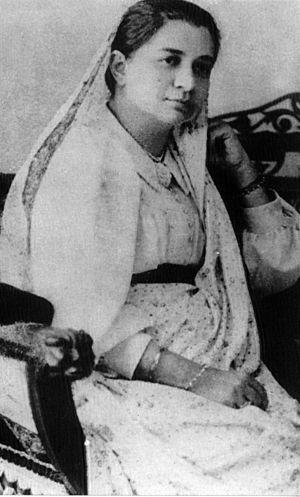
Bhikaiji Rustom Cama est l'une des personnalités notable du mouvement indépendantiste indien, bien que son activisme se déroule en Europe. A l'origine du premier drapeau national de l’Inde, elle est aussi connue pour son engagement en faveur des femmes.